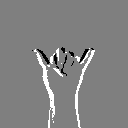
ASL letter: y